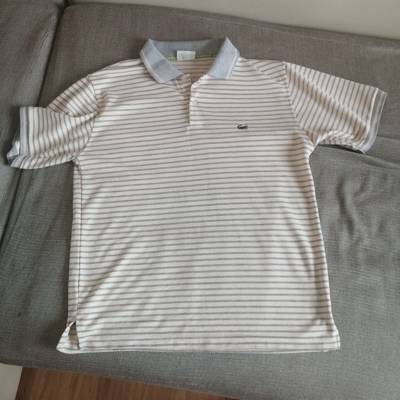
Waste category: clothes